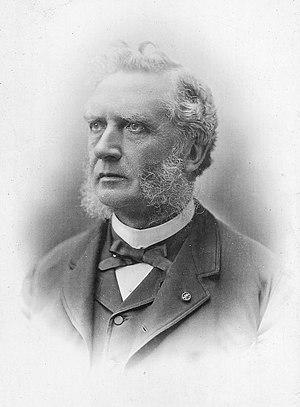
Portrait de Guillaume Delcourt (1825-1898) par le photographe G. Raynaud d'Anvers
Guillaume-Louis Delcourt est un navigateur belge, officier de la Marine royale, ingénieur naval et conseiller maritime du roi Léopold II.